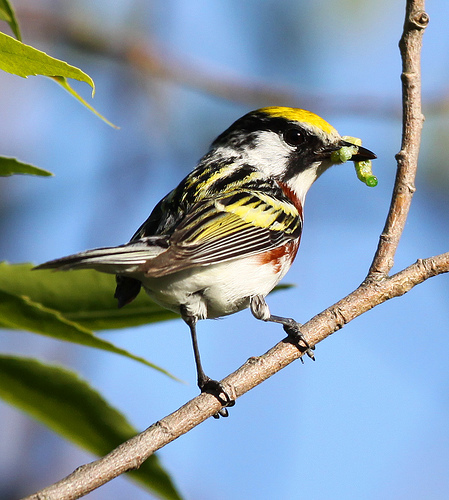
a small bird with a large head, and multi colored feathers.
the bird has a yellow crown and a black eyering that is round.
the bird has a large head and a small beak with a red breast, and yellow, black and white secondaries, back and coverts.
this bird has a speckled belly and breast with a short pointy bill.
this bird has yellow topped black and white head, a white neck, yellow black and white stripped wings and some red markings on its belly.
this bird is yellow, black, red, and white and has a long, pointy beak.
a yellow and black crown, with short black bill, coverts are black and yellow with outline of white.
this bird has wings that are yellow and black and has a white belly
this particular bird has a belly that is white with red spotsthe small bird has a bright yellow crown, a black eyebrow, white and brown breast, and black and yellow wings with yellow wingbars.
Species: Chestnut Sided Warbler